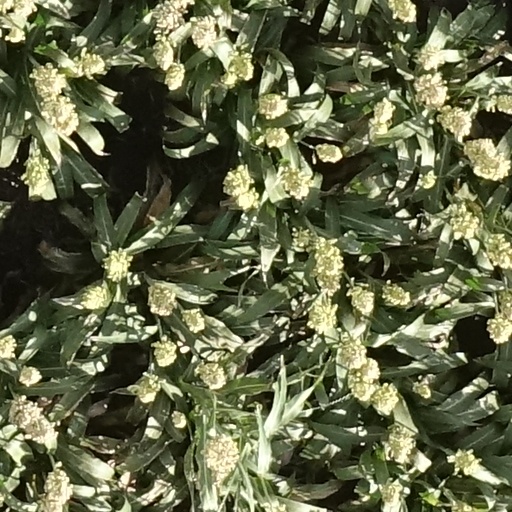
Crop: sorghum